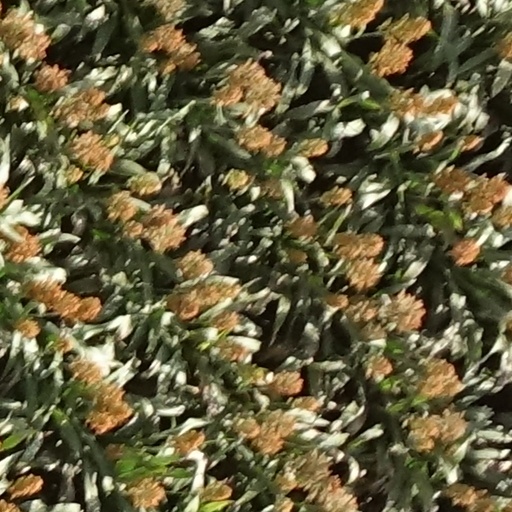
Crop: sorghum